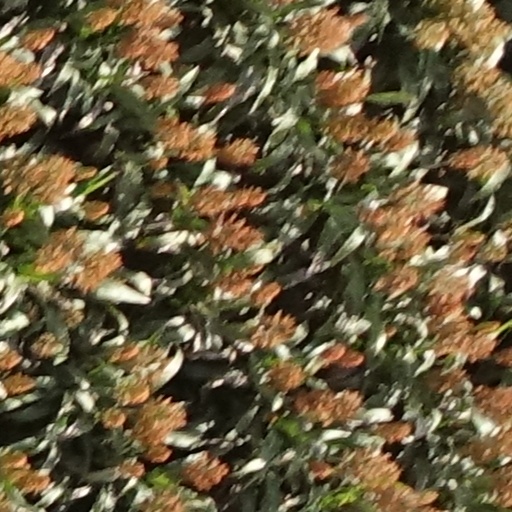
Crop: sorghum